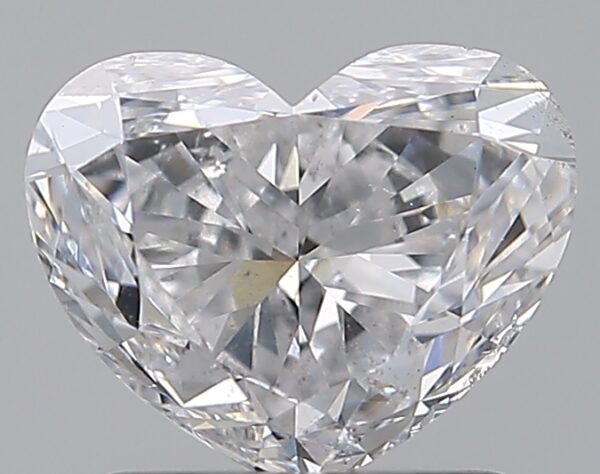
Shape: heart
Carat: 1.5
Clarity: SI2
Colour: E
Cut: FG
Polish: EX
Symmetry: VG
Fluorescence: N
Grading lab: GIA
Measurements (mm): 6.04 x 7.55 x 4.71